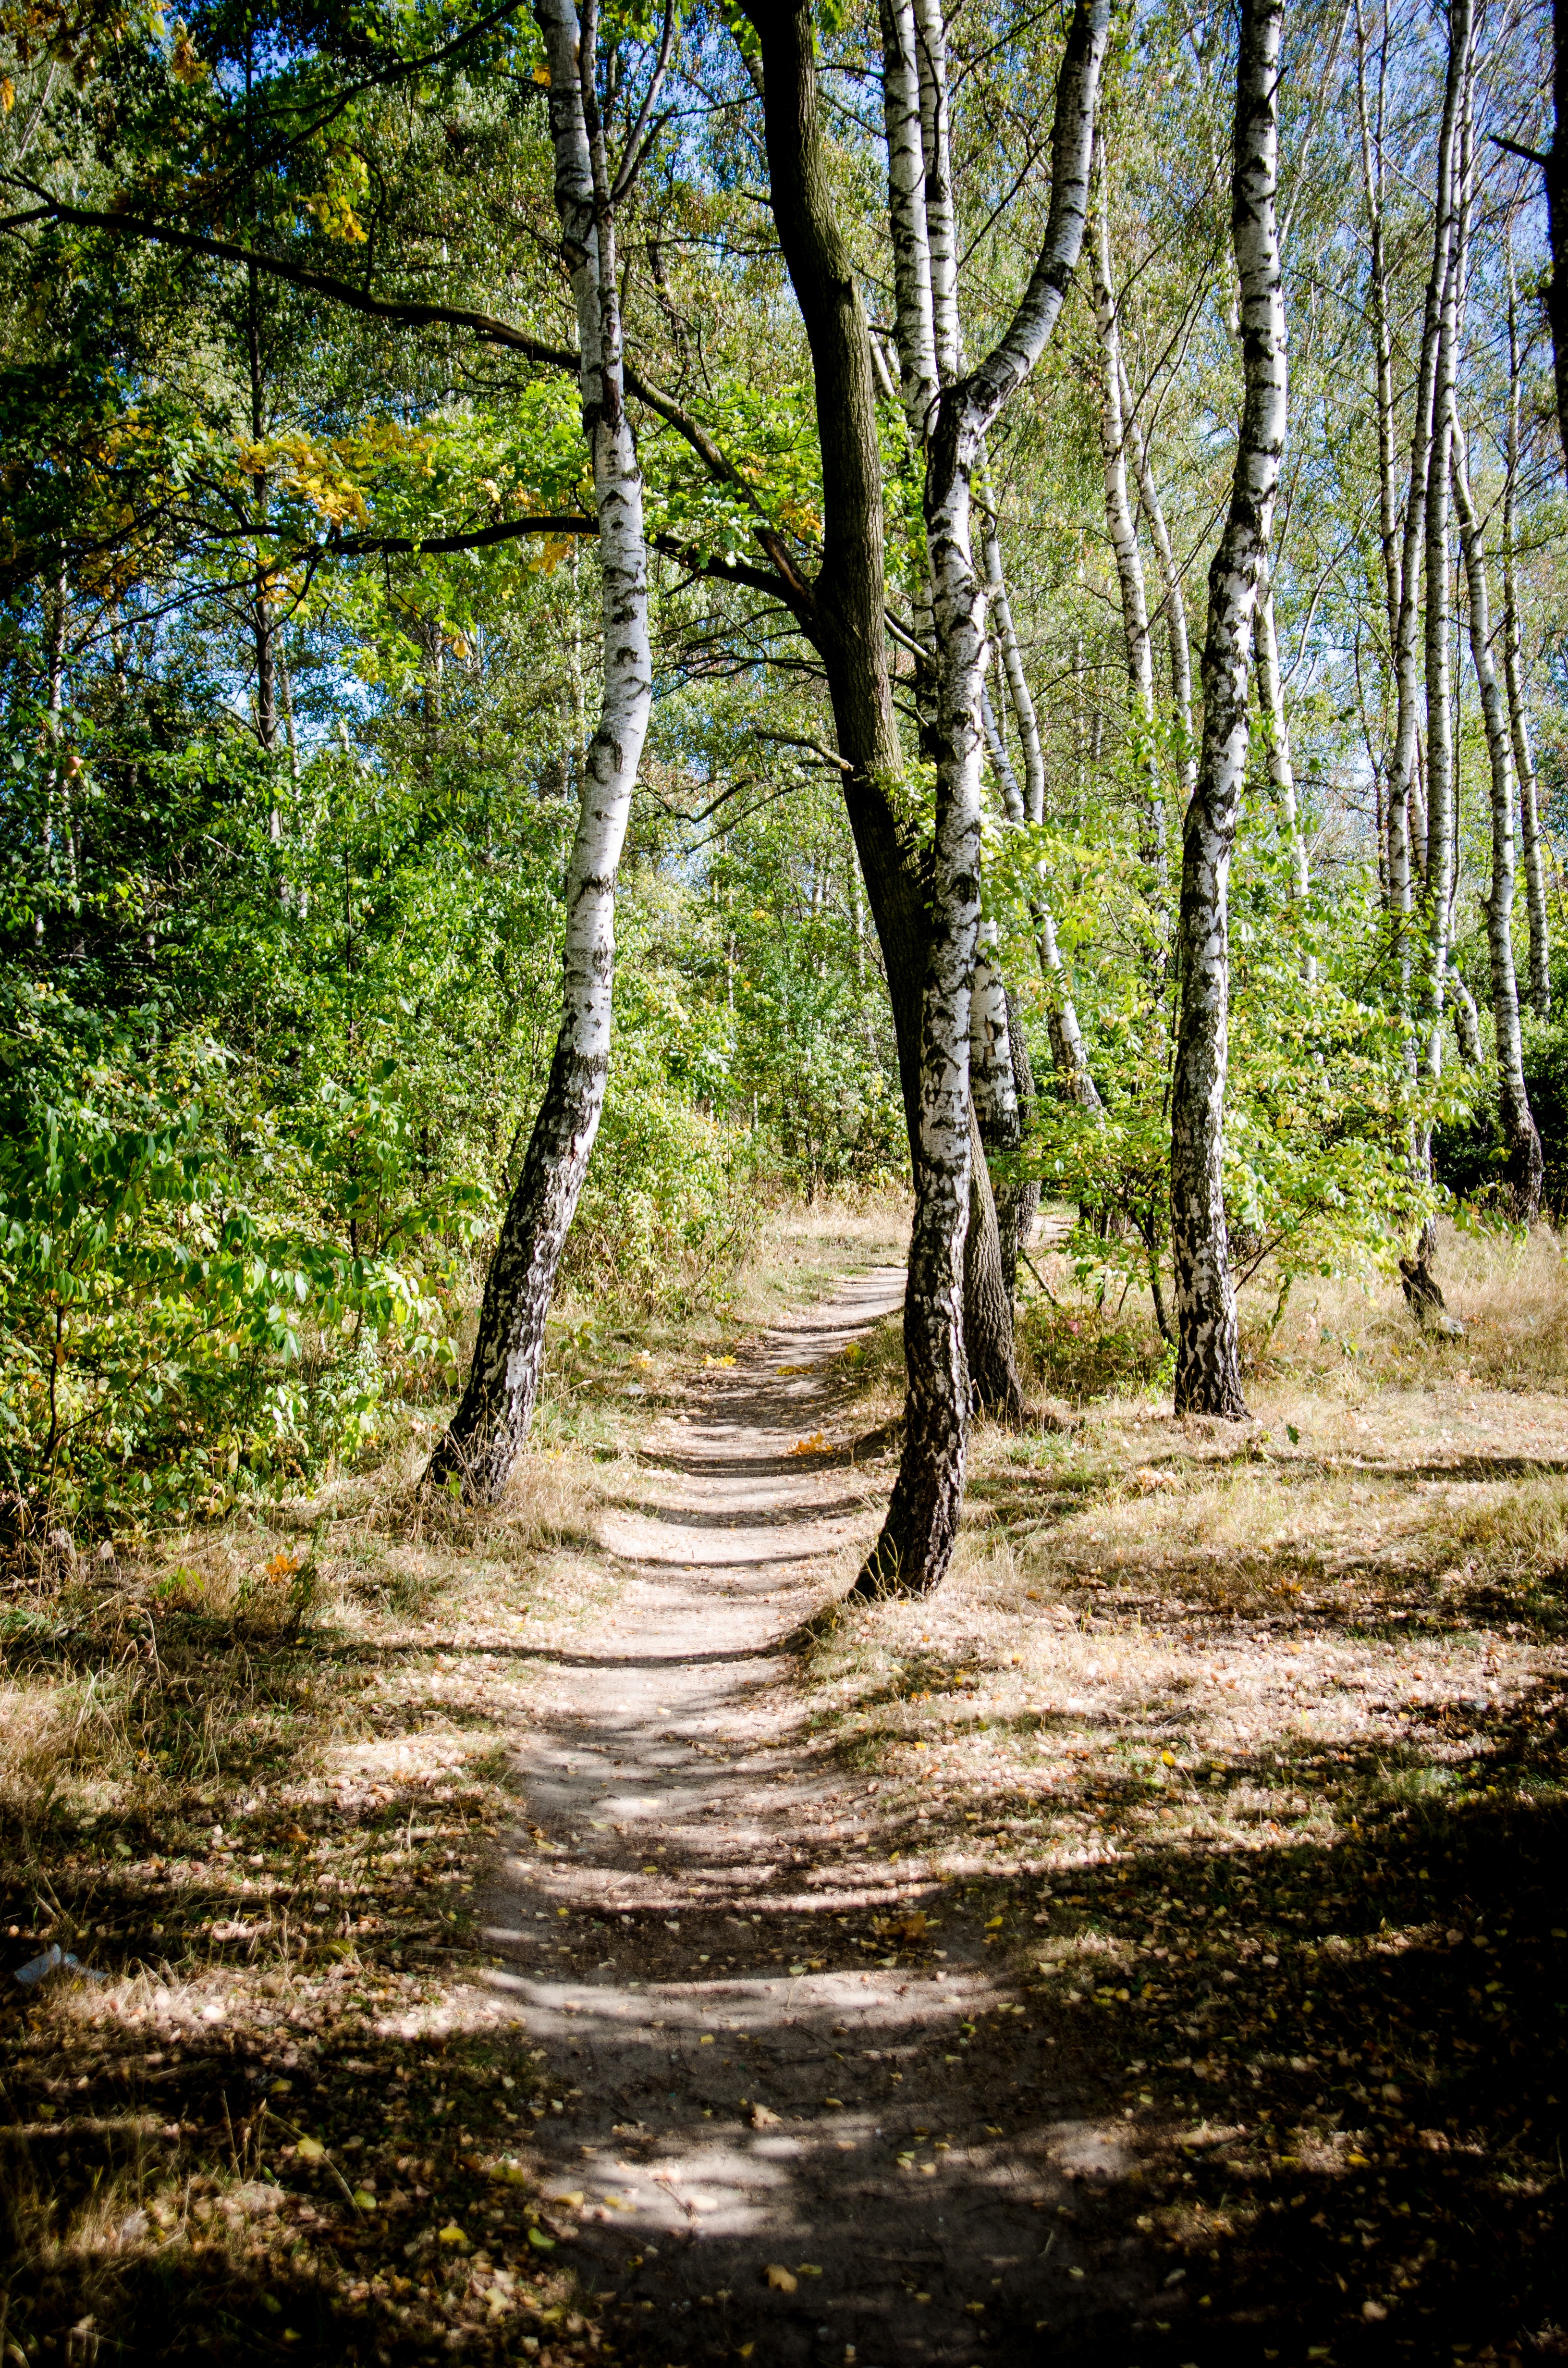
tree, nature, forest, wilderness, branch, plant, trail, sunlight, leaf, summer, foliage, stream, green, birch, autumn, season, deciduous, wetland, woodland, habitat, ecosystem, the path, natural environment, woody plant, temperate broadleaf and mixed forest